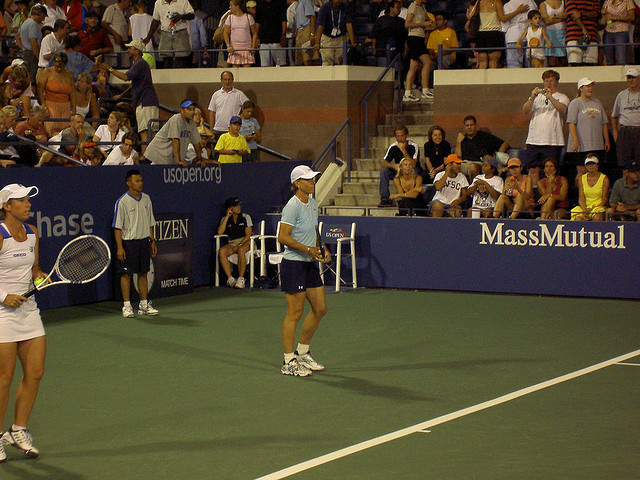
một người đàn ông và một người phụ nữ đang cầm vợt và đứng ở ngoài sân tennis